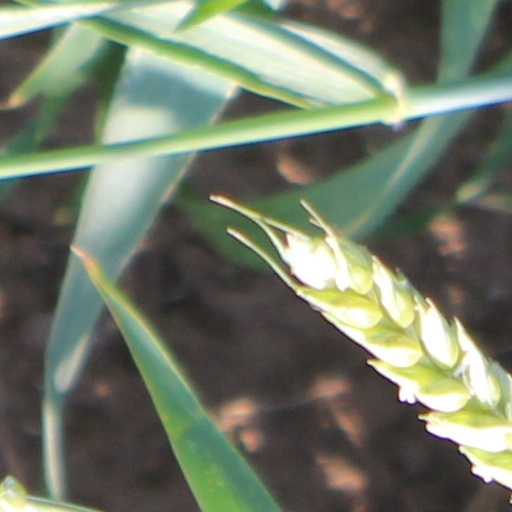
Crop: wheat